French colonial empire

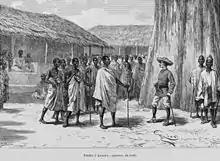
Louis-Gustave Binger signing treaty with Famienkro leaders, 1892, in present-day Ivory Coast

French Equatorial Africa was a confederation of French colonial possessions in the Sahel and Congo River regions of Africa. Colonies included in French Equatorial Africa include French Gabon, French Congo, Ubangui-Shari, and French Chad.